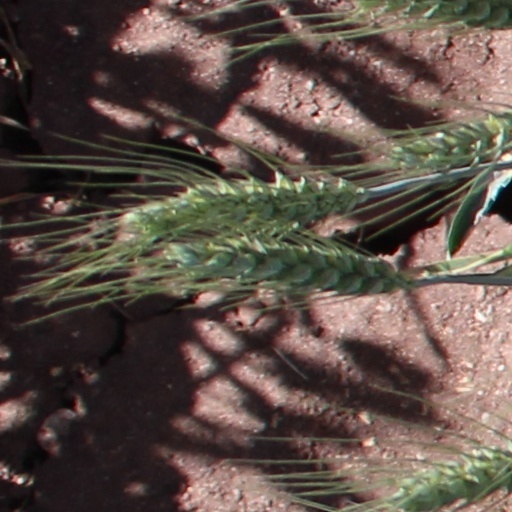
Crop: wheat